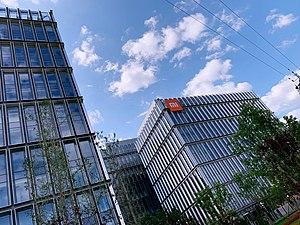
Xiaomi Corporation est une entreprise chinoise d'électronique et d'informatique basée à Pékin et spécialisée dans la téléphonie mobile et l'électronique grand public. Xiaomi est devenu 4ᵉ constructeur mondial vendant le plus de smartphones en 2018 après Huawei, Samsung et Apple. Xiaomi s'est diversifiée dans plusieurs domaines dans la fabrication de produits électroniques. Xiaomi fabrique également des tablettes, des bracelets connectés, des batteries externes, des écouteurs et casques Hi-Fi, des manettes de jeu, des équipements pour les maisons connectées, des caméras miniatures, des trottinettes, des box, des routeurs et des télévisions intelligentes. Depuis le 22 septembre 2015, Xiaomi devient également MVNO. En juillet 2017, Xiaomi annonce son arrivée sur le marché des enceintes assistants connectés en Chine avec le Mi AI Speaker.